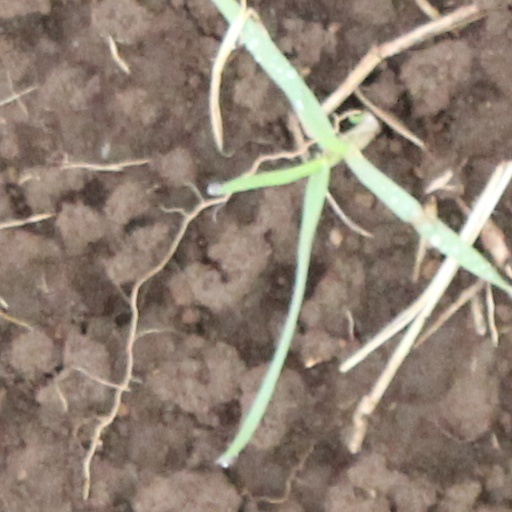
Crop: wheat